Piano Quartet No. 2 (Fauré)

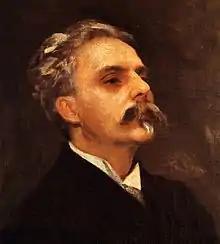
Fauré in 1889, by John Singer Sargent

Gabriel Fauré's Piano Quartet No. 2, in G minor, Op. 45, is one of the two chamber works he wrote for the conventional piano quartet combination of piano, violin, viola and cello. It was first performed in 1887, seven years after his first quartet.